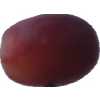
Label: pink_grape